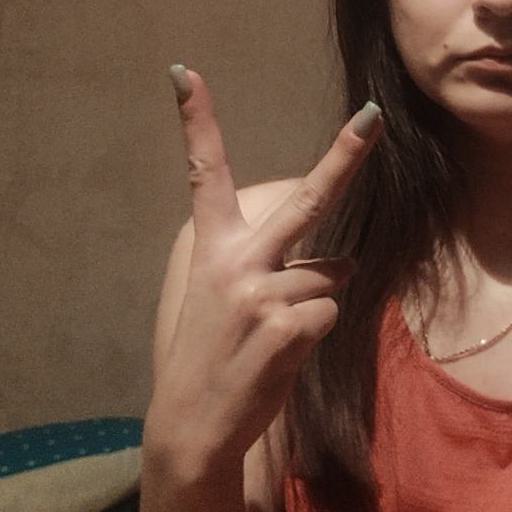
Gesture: peace_inverted